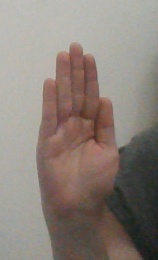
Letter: seen